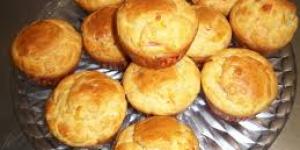
muffins de queso